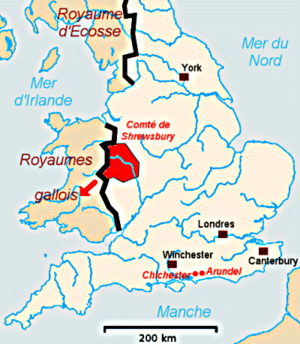
Roger de Montgommery dit Roger le Grand, seigneur de Montgommery, vicomte de l'Hiémois, et sire d'Alençon, fut l'un des seigneurs les plus riches de l'Angleterre nouvellement conquise par Guillaume le Conquérant. Il créa l'une des seigneuries les plus puissantes et stratégiquement importantes apparues après la conquête normande. Il fut 1ᵉʳ comte de Shrewsbury à partir de 1074.